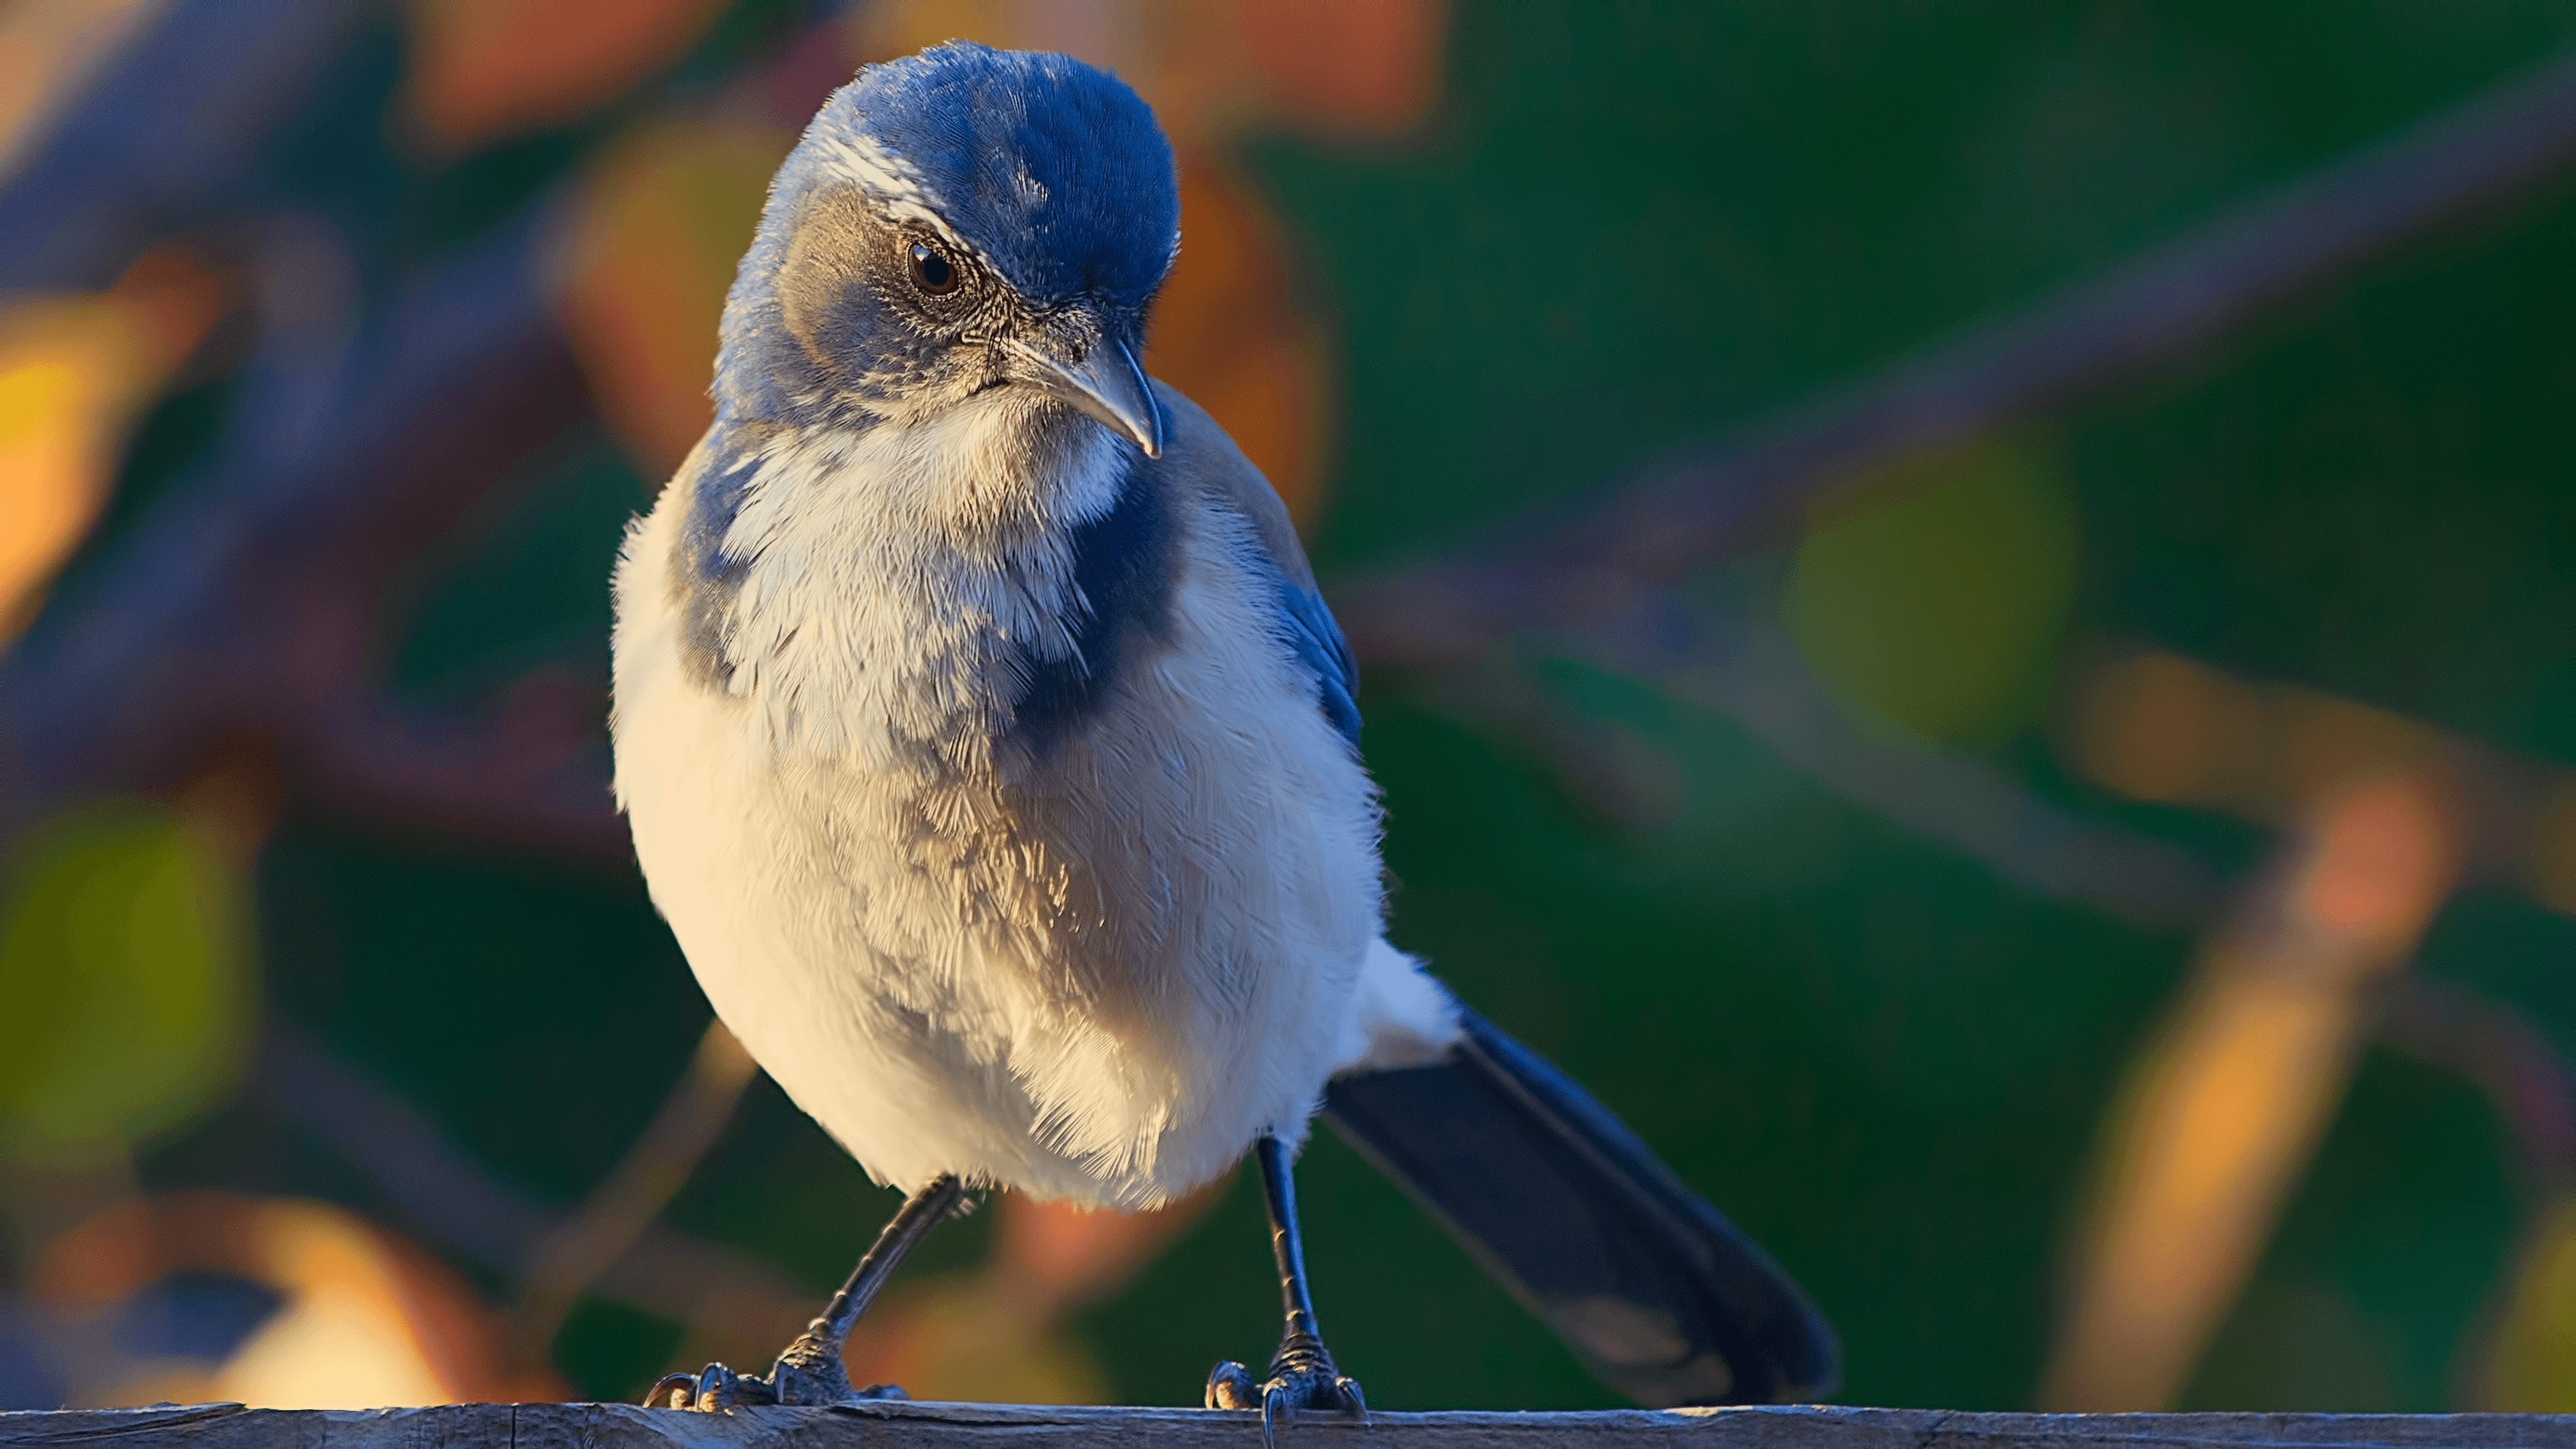
nature, branch, bird, wing, wildlife, beak, blue, feather, fauna, close up, vertebrate, finch, bluebird, macro photography, old world flycatcher, perching bird, emberizidae